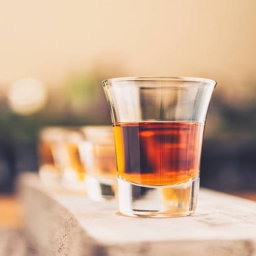
shot glasses filled with a variety of alcohol